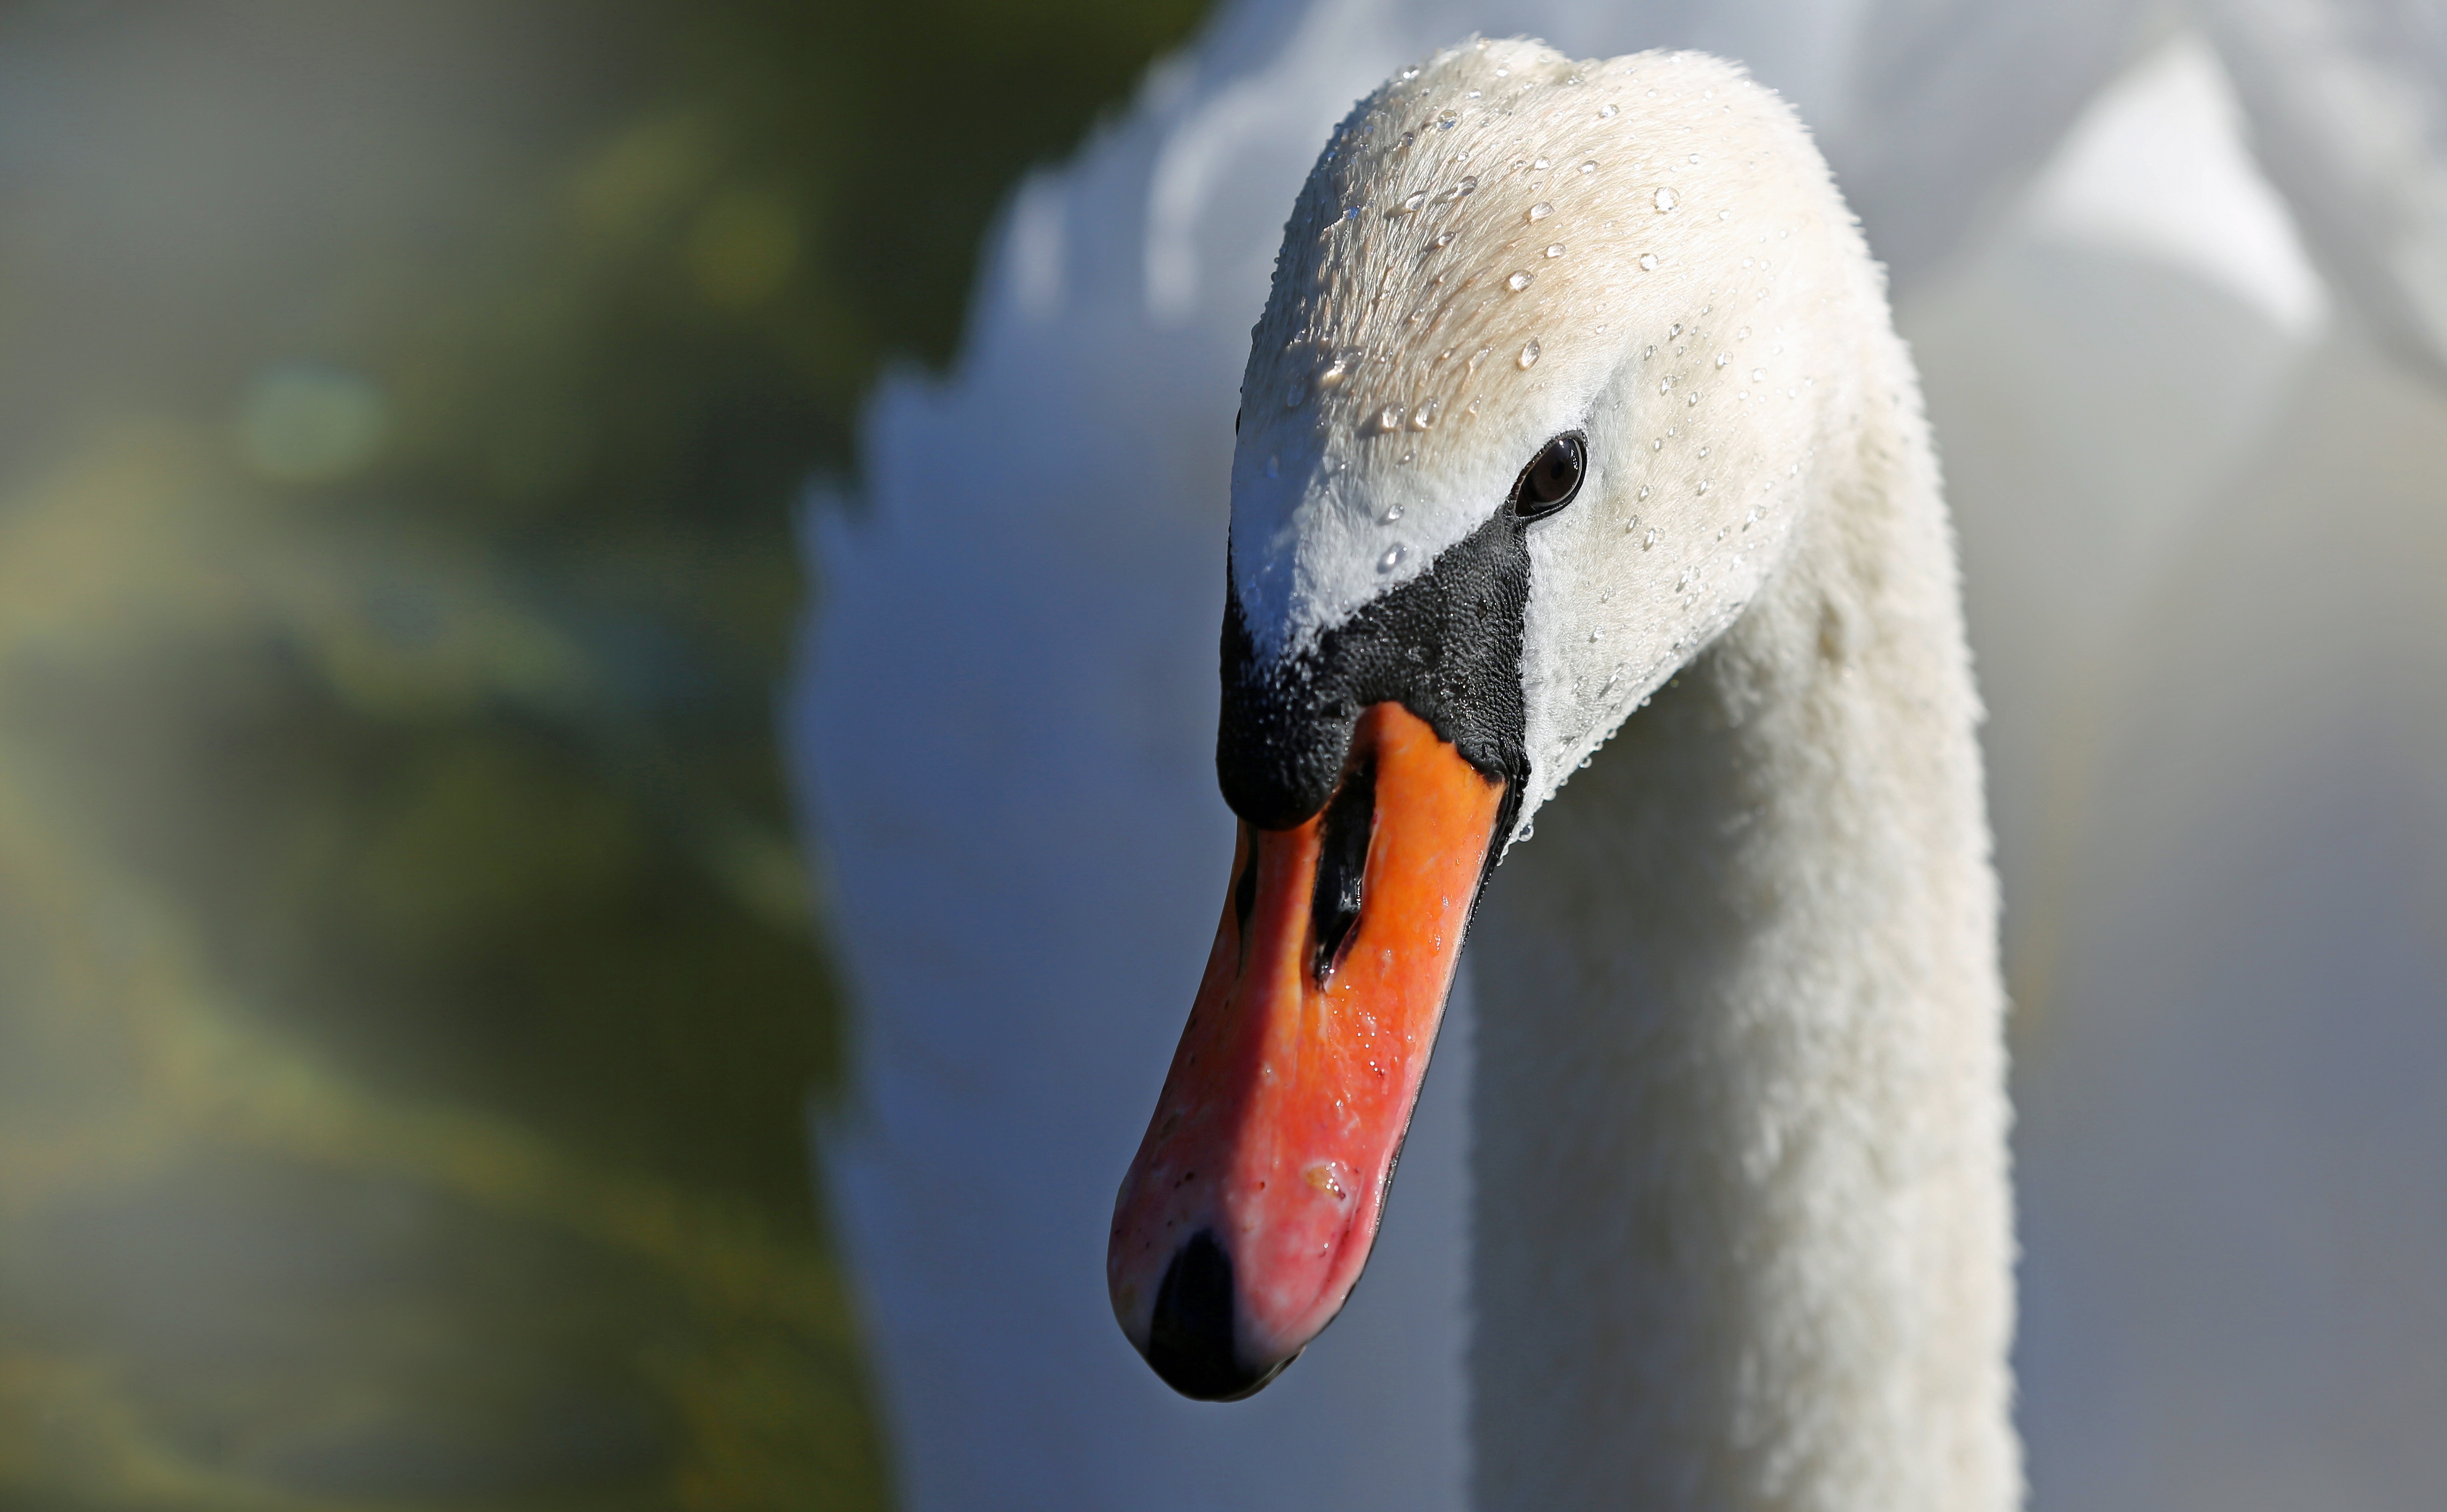
water, nature, bird, wing, white, lake, animal, pond, wildlife, reflection, beak, feather, fauna, close up, swan, vertebrate, beautiful, bill, waterfowl, waters, water bird, sublime, schwimmvogel, white bird, beautiful swans, swan mum, ducks geese and swans